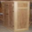
Label: wardrobe